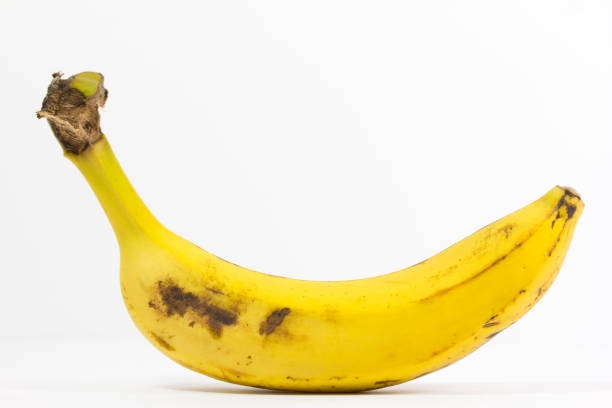
Label: banana